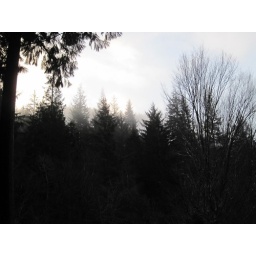
We opened the door of the van and this is what we saw. Somewhere round 6 ish in the morning